Gale Wade

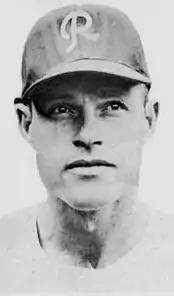
Wade in 1959

Galeard Lee Wade (January 20, 1929 – January 16, 2022) was an American baseball player who was a center fielder in Major League Baseball, playing for the Chicago Cubs in the 1955 and 1956 seasons.